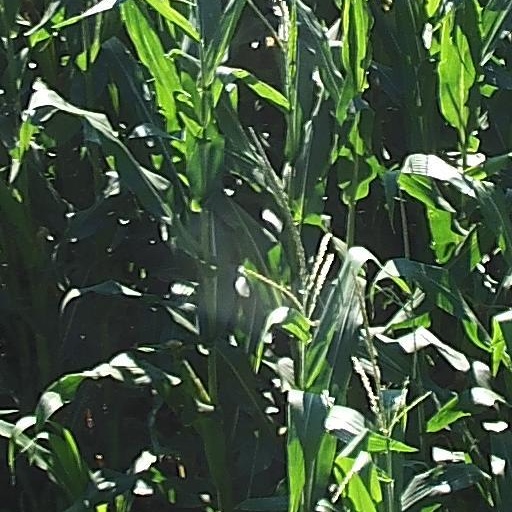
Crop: maize; corn